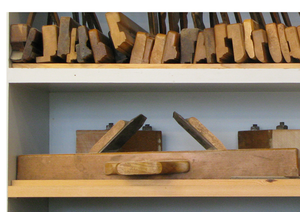
Høvl / Specielle høvle
Radikalhøvl med to jern placeret i hver deres retning. Set på nationalmuseets møbelkonserveringsværksted i Brede. På hylden ovenover ligger en del forskellige Profilhøvle
Radikalhøvl (nederst) set på nationalmuseets møbelkonserveringsværksted i Brede.
En høvl er et spåntagende håndværktøj til bearbejdning af træ. Der findes også høvle til metal, fx orgelbyggerens blyhøvl eller dennes messinghøvl, der begge er beregnet til metalhøvling.